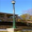
Label: lamp